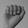
ASL letter: A